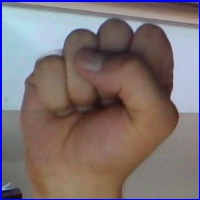
Letra: S